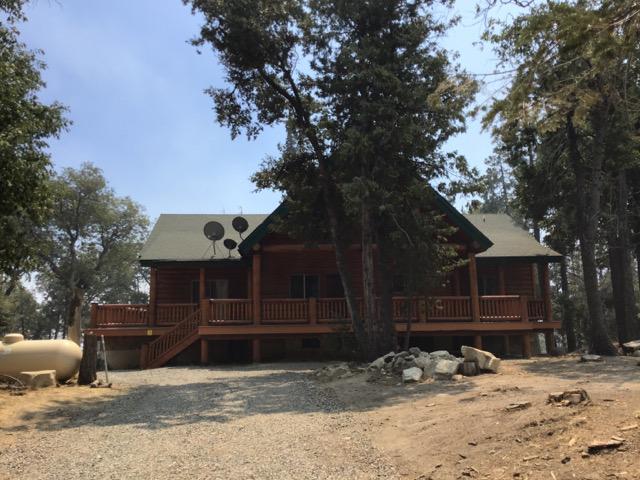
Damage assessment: no_damage